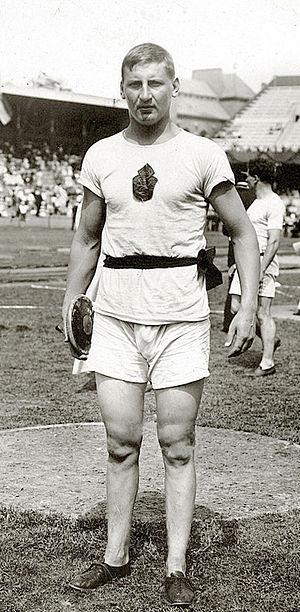
Armas Rudolf Taipale, né le 27 juillet 1890 à Helsinki et mort le 9 novembre 1976 à Turku est un athlète finlandais qui participait principalement aux compétitions du lancer du disque.